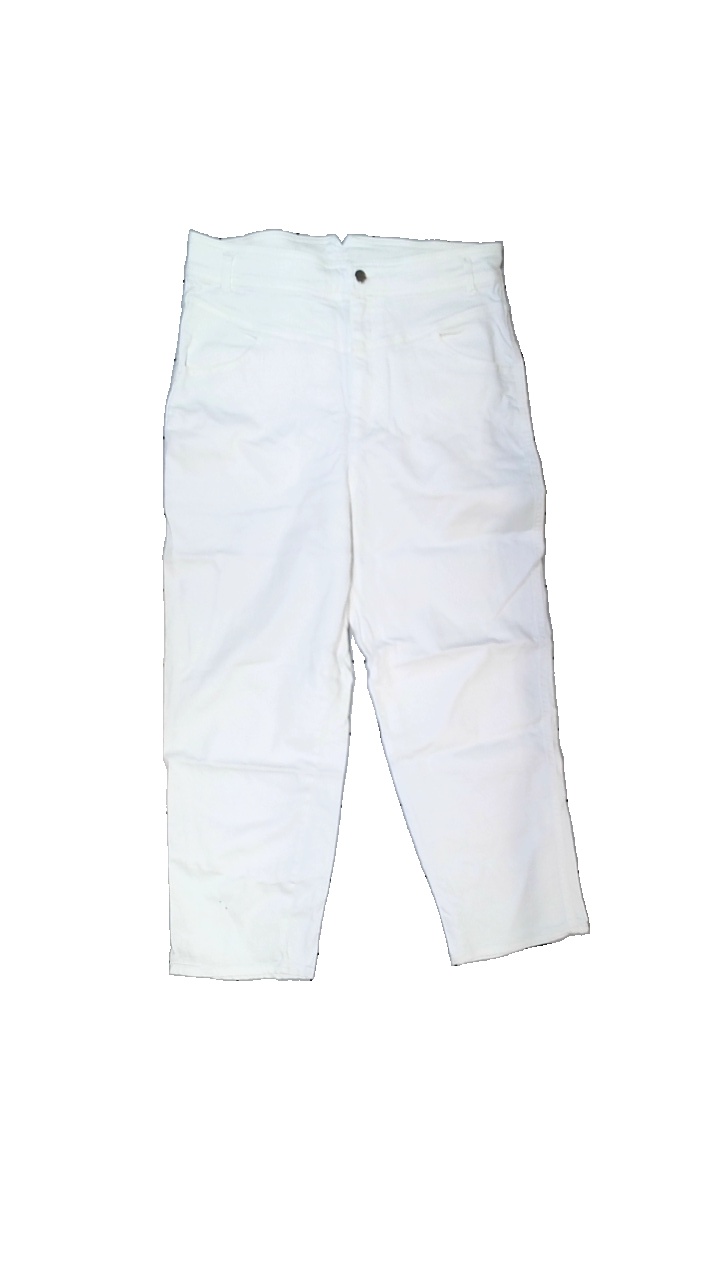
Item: Jeans (Ladies)
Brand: H&m
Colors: White
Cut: Regular
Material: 100% cotton
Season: All
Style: Denim
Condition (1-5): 3
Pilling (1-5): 5
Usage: Reuse
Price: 50-100